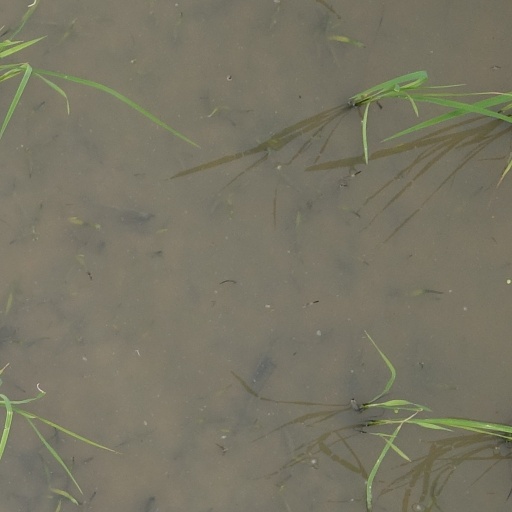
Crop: rice